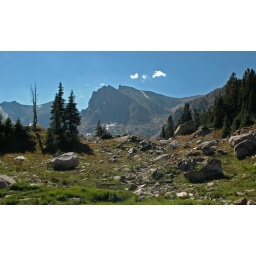
approaching lake isabella, just below the tree line in roosevelt national forest, colorado.